Paul Gauguin

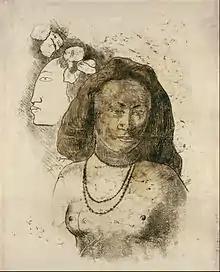
"Tahitian Woman with Evil Spirit", traced monotype, 1899/1900, Städel

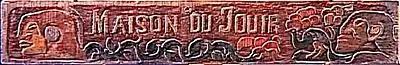
Door lintel at "Maison du Jouir", 1901, Musée d'Orsay

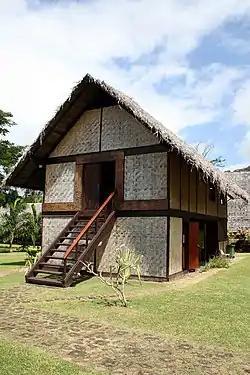
Reconstruction of Gauguin's home "Maison du Jouir (House of Pleasure)" at Atuona, Paul Gauguin Cultural Center

In August 1893, Gauguin returned to France, where he continued to execute paintings on Tahitian subjects such as "Mahana no atua (Day of the God)" and "Nave nave moe (Sacred spring, sweet dreams)". An exhibition at the Durand-Ruel gallery in November 1894 was a moderate success, selling at quite elevated prices 11 of the 40 paintings exhibited. He set up an apartment at 6 rue Vercingétorix, on the edge of the Montparnasse district frequented by artists, and began to conduct a weekly "salon". He affected an exotic "persona", dressing in Polynesian costume, and conducted a public affair with a young woman still in her teens, "half Indian, half Malayan", known as .